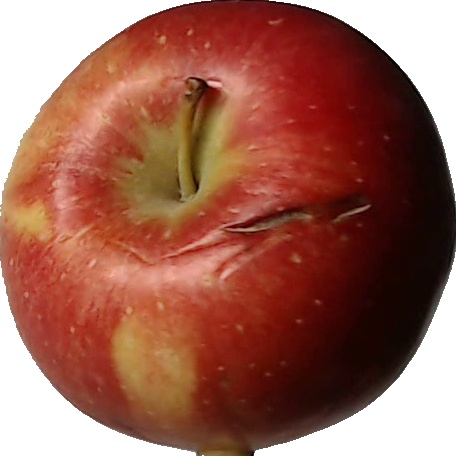
Label: apple_braeburn_1